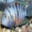
Label: aquarium_fish